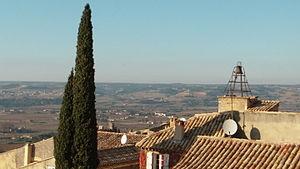
Vue sur la plaine du haut de Séguret et sur la cloche du beffroi.
Séguret est une commune française, située dans le département de Vaucluse en région Provence-Alpes-Côte d'Azur.